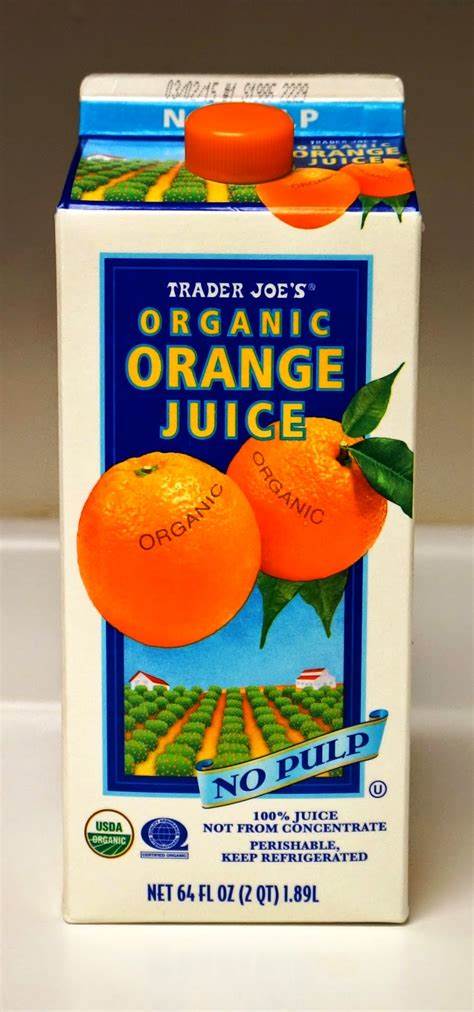
Label: cardboard